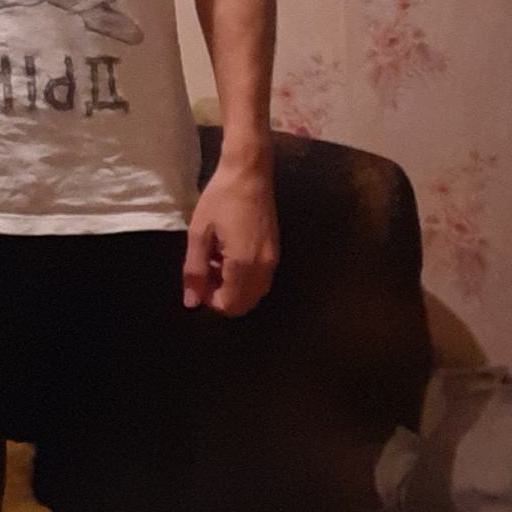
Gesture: no_gesture